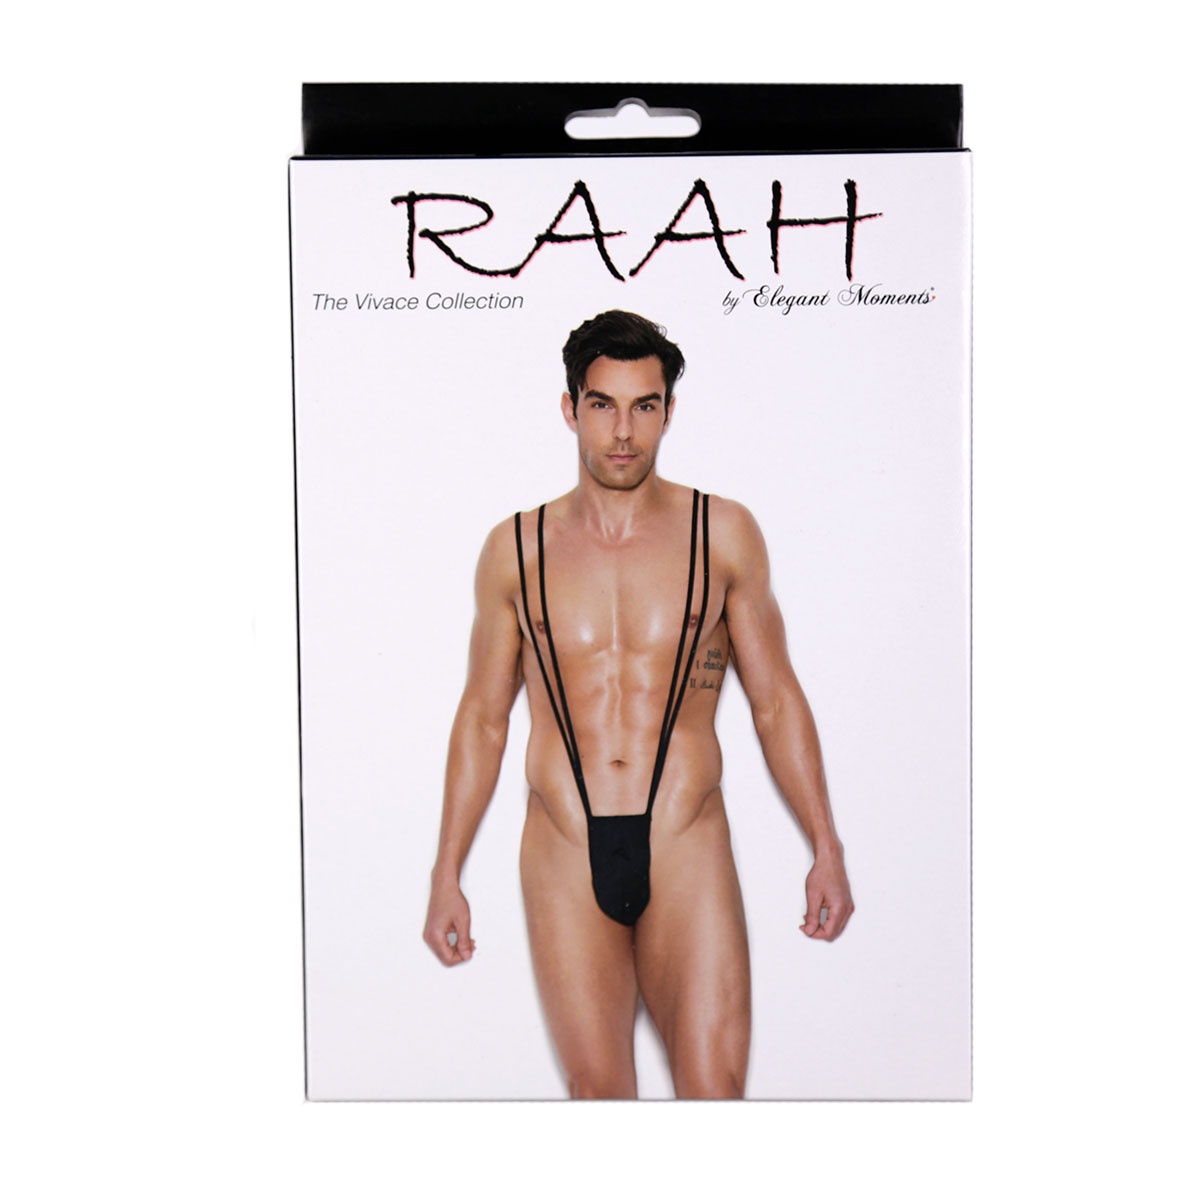
Elegant Moments - Suspender Pouch - Black
Key Features: Men’s Suspender Pouch 94% Polyester; 6% Spandex One Size Details: We’re hiking ‘em up – but in a sexier way. This stringy suspender pouch looks good on any man looking to spice things up for an evening!
Brand: Elegant Moments
Category: Apparel & Accessories > Clothing > Men's Undergarments